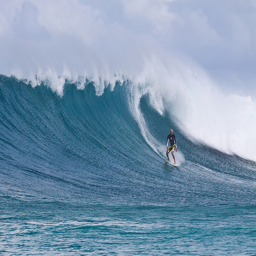
A man on a surfboard riding a wave.
A man on a surfboard riding an ocean wave.
a surfer in a black wet suit jacket surfing on a white board
man standing on a surfboard in the middle of a large wave
A photo of a man surfing on a large wave.